Sissach

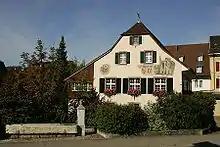
Sissach village history museum

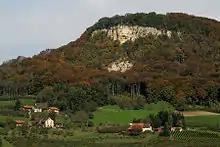
Sissacher Fluh near Sissach

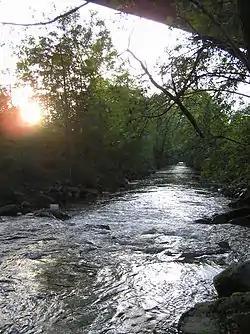
Ergolz river

Sissach has a population of . , 17.0% of the population are resident foreign nationals. Over the last 10 years (1997–2007) the population has changed at a rate of 16%.